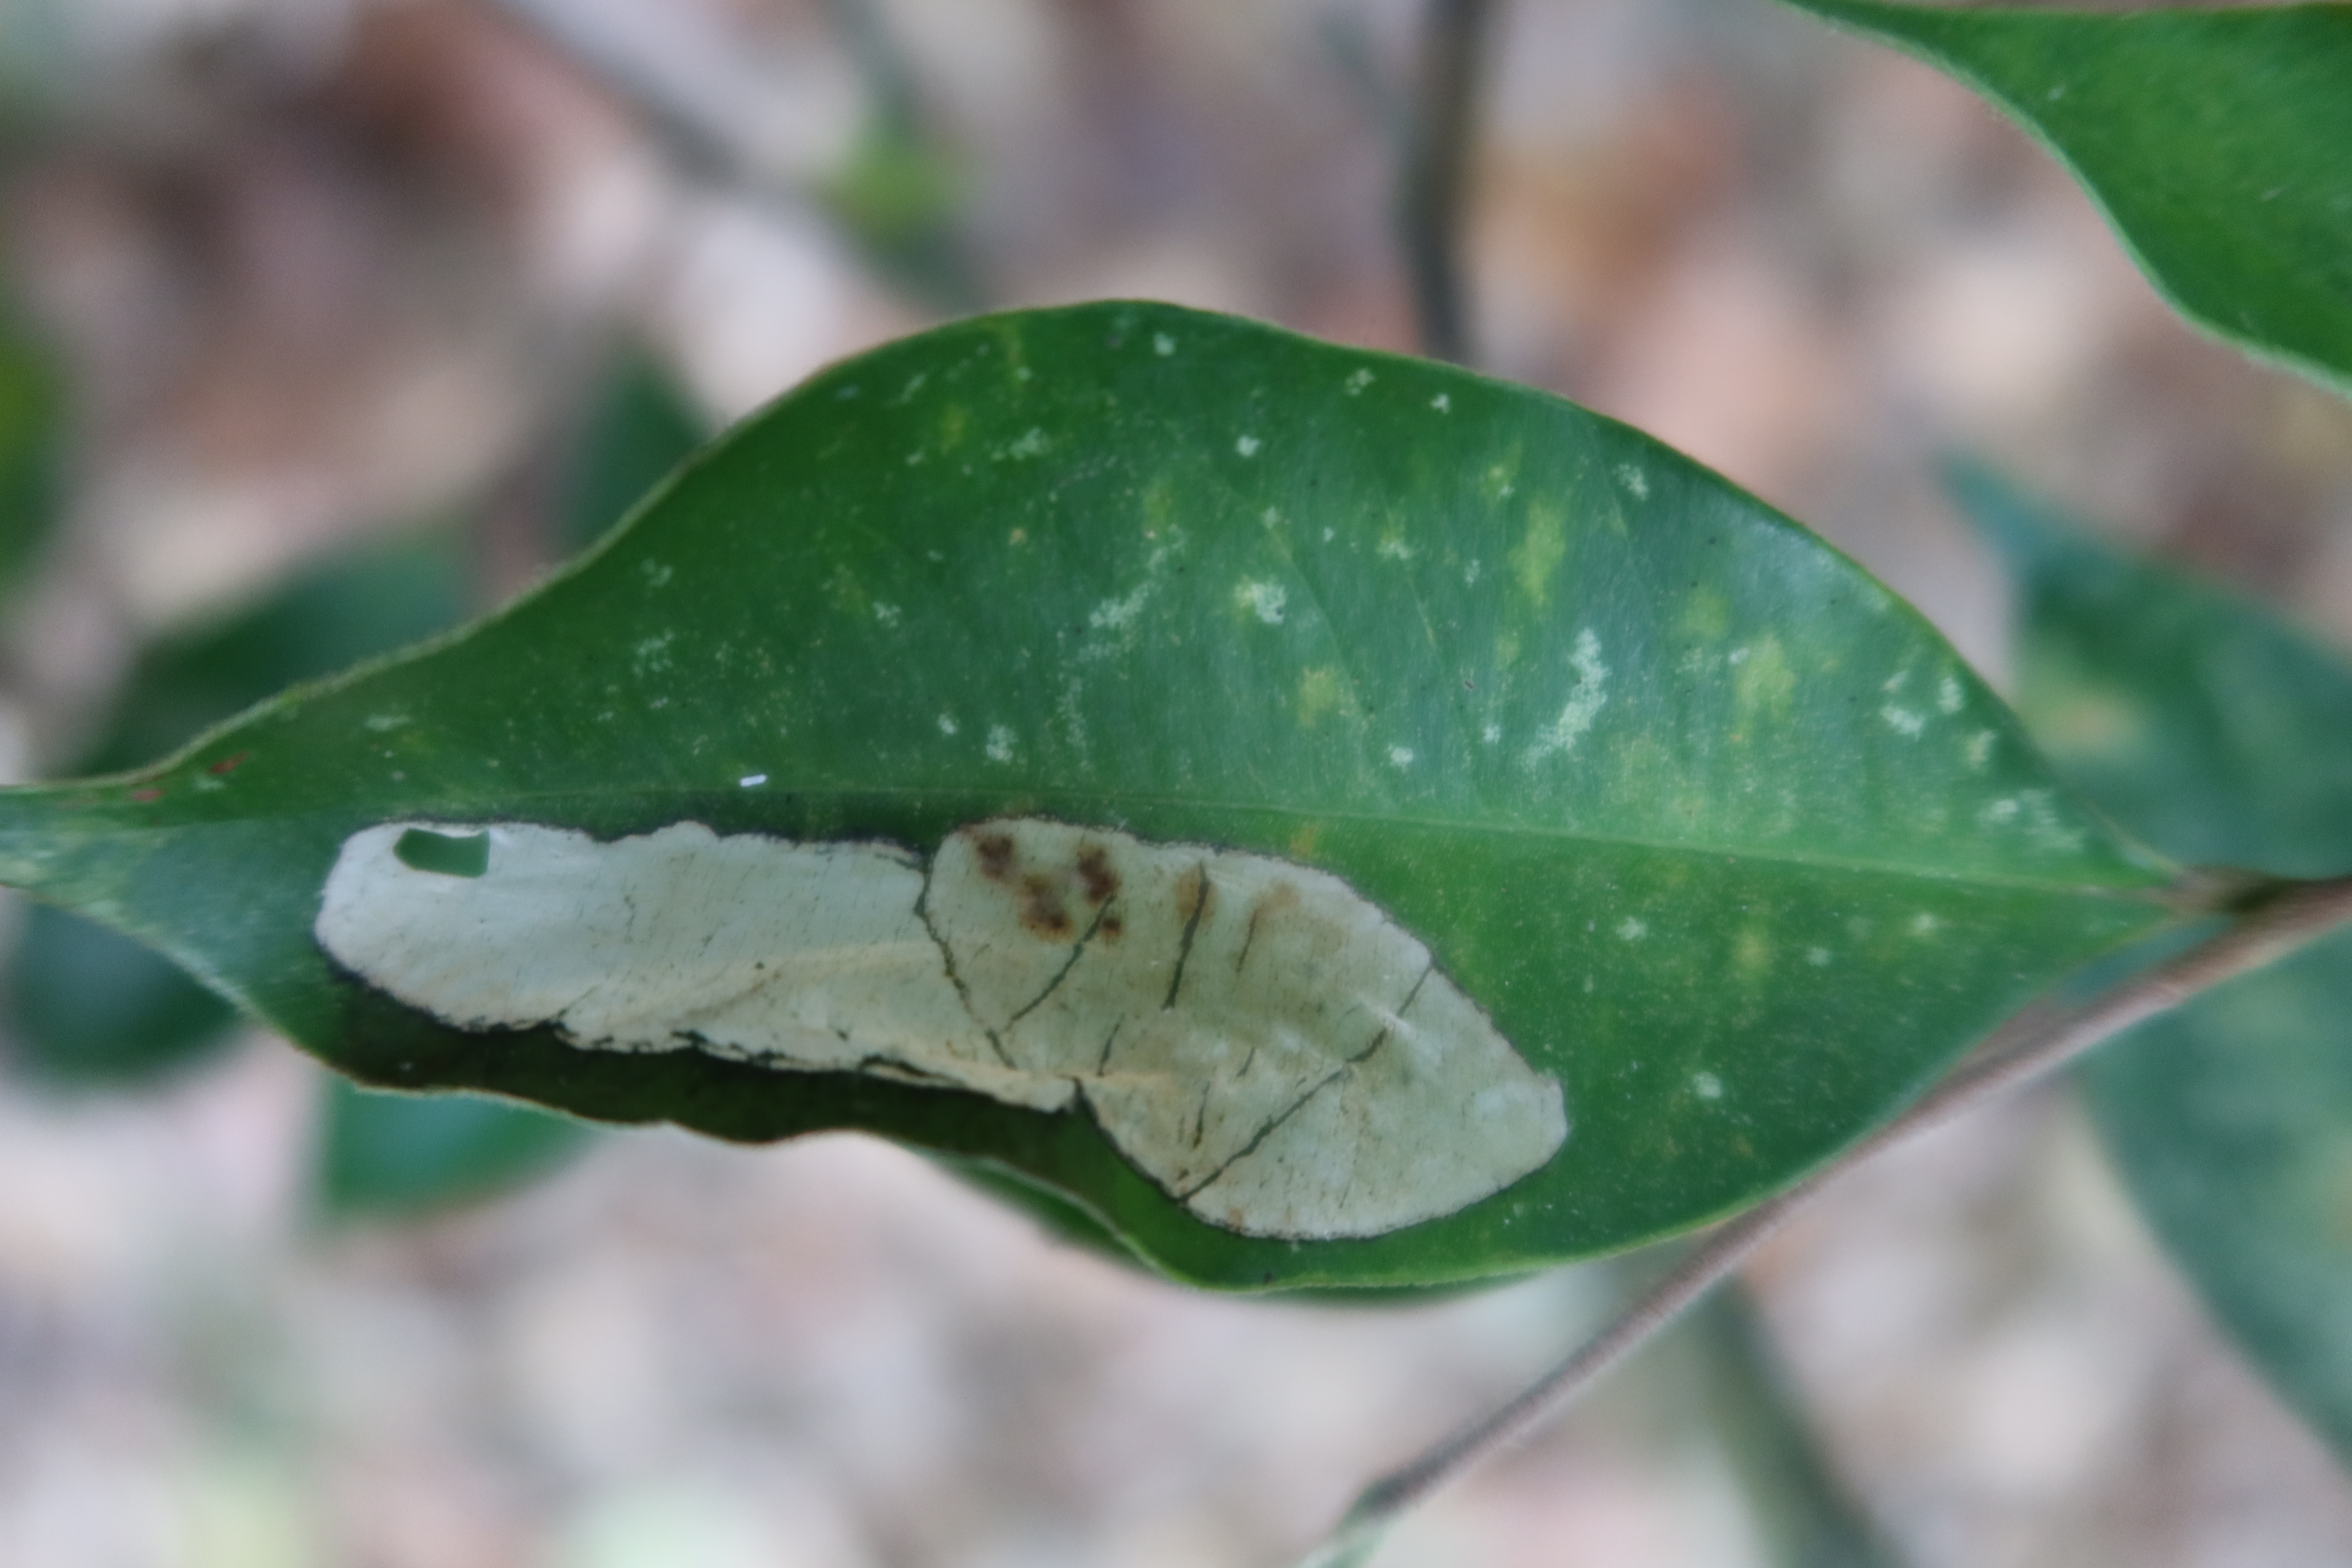
Label: Powdery mildew